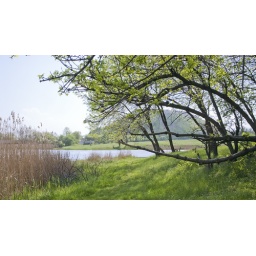
Green grass near blue lake